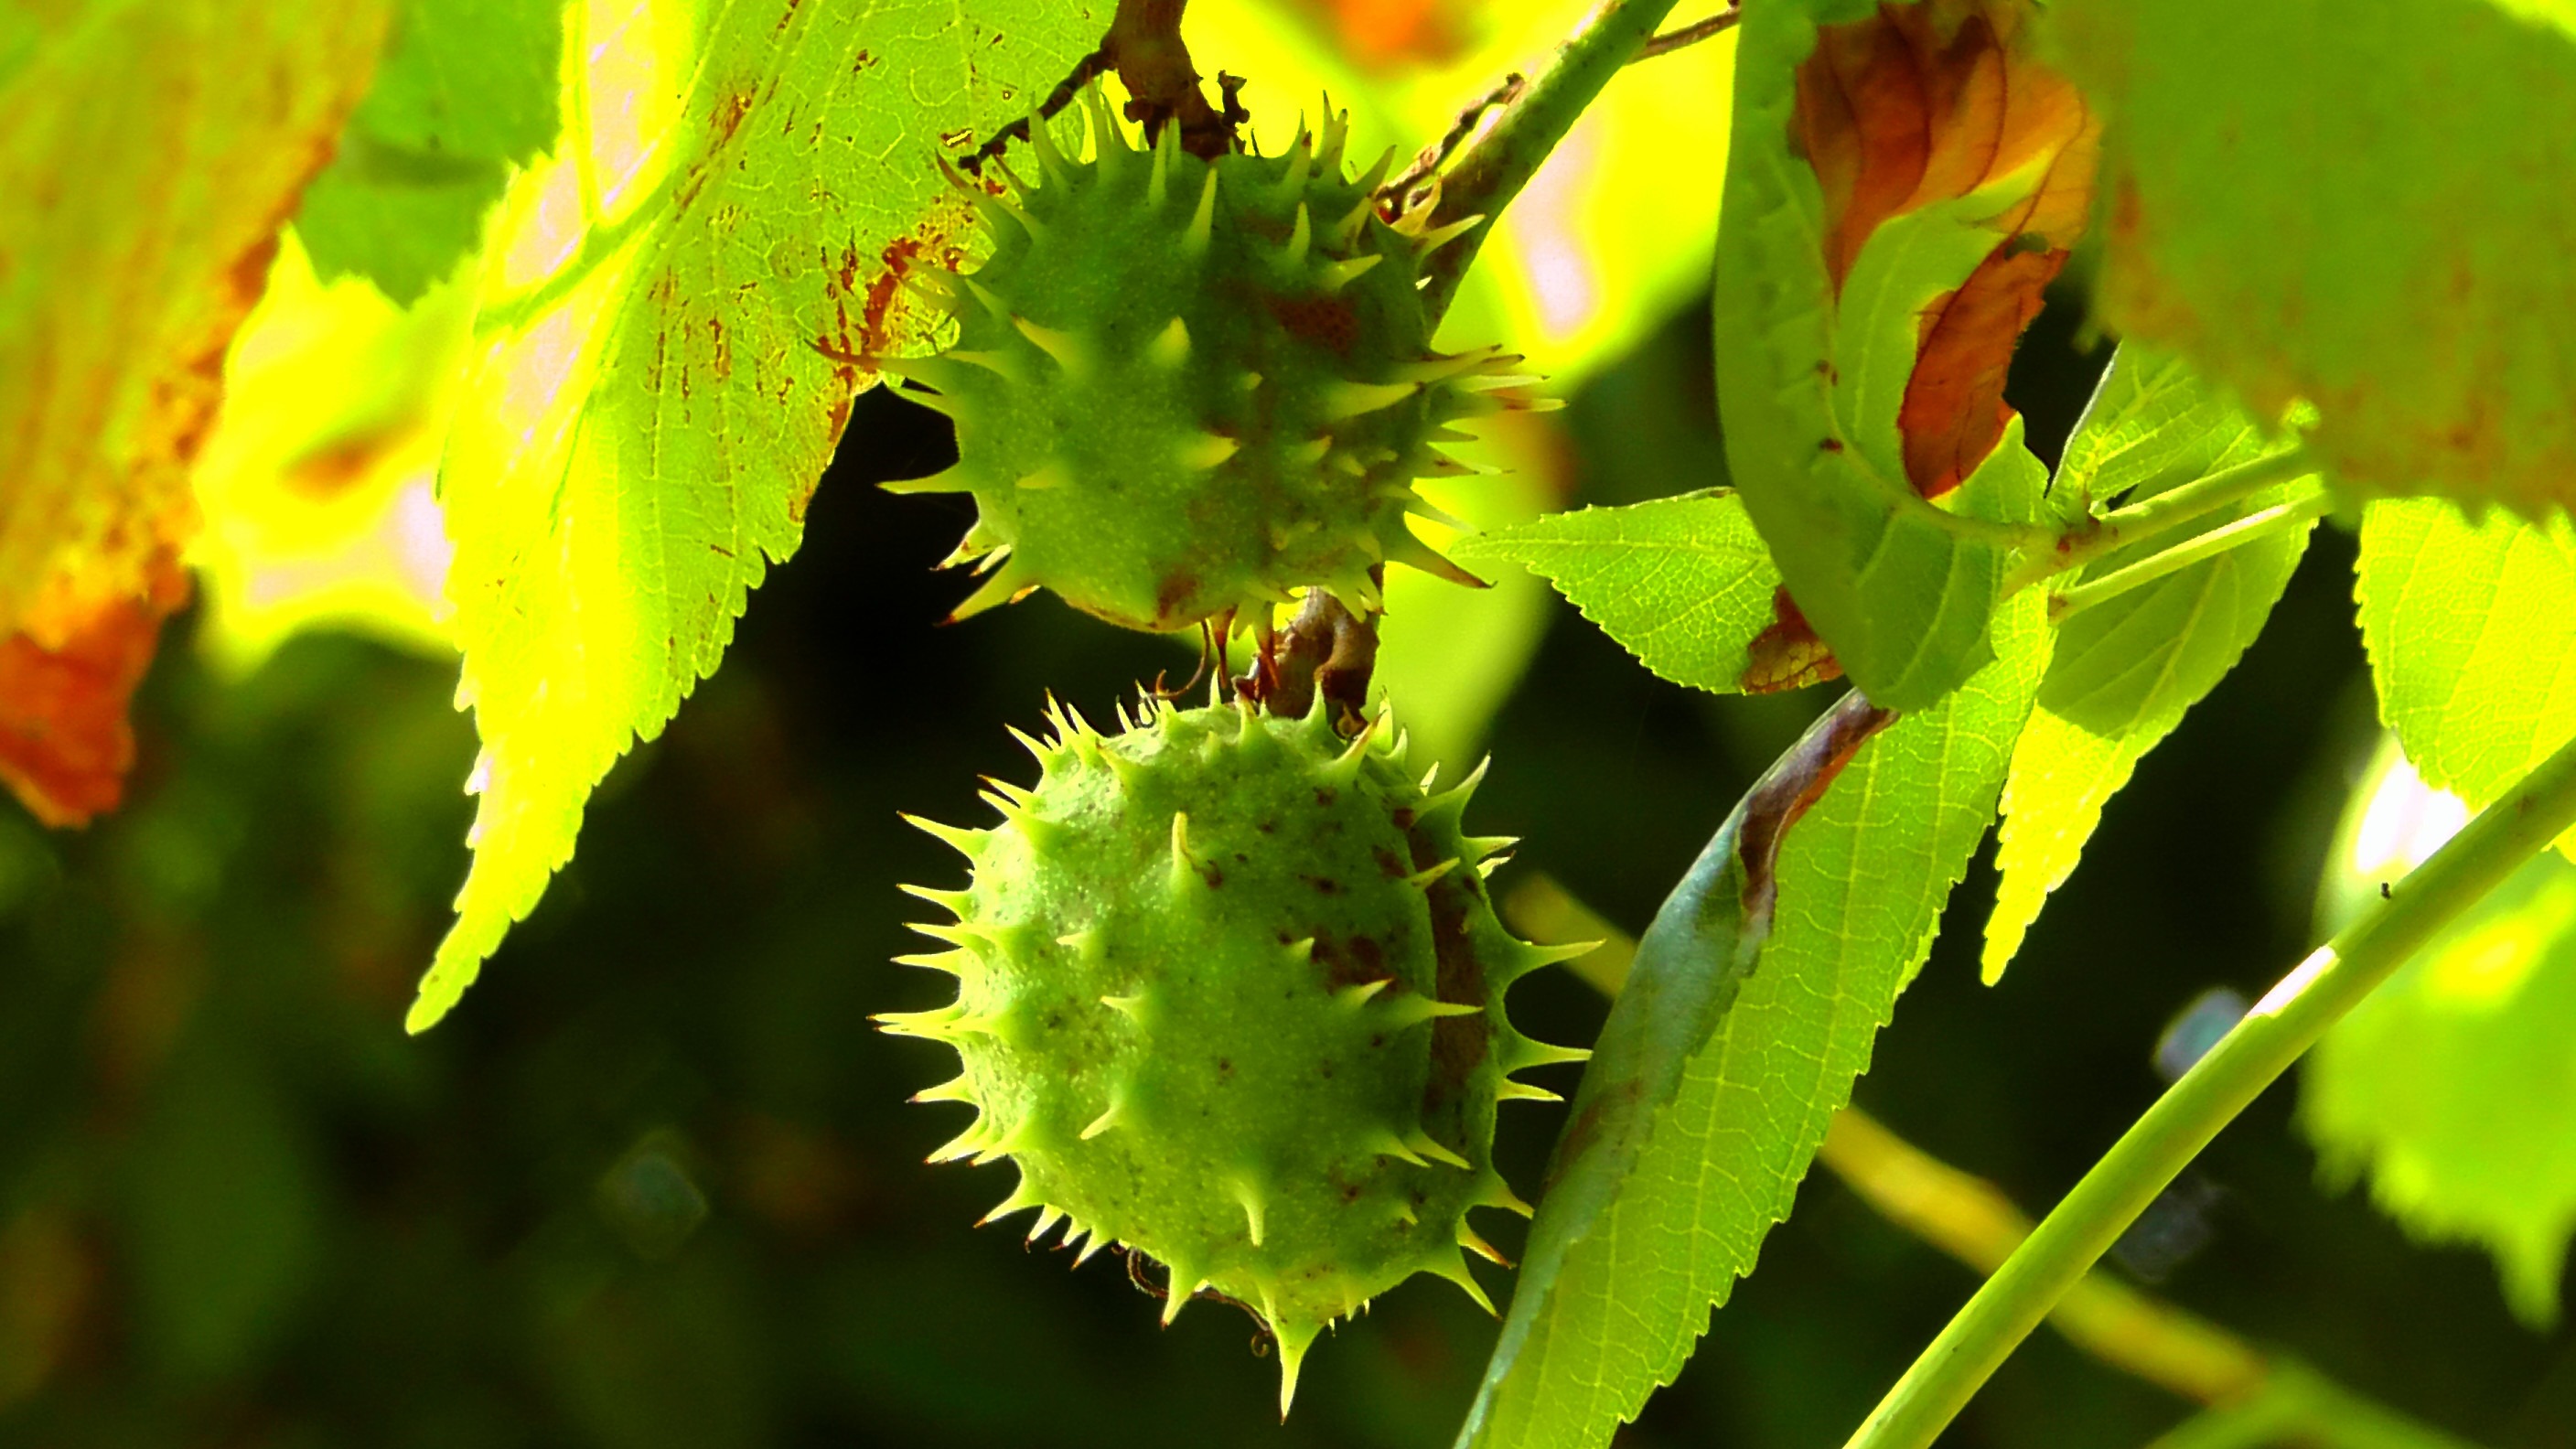
tree, nature, branch, plant, fruit, sunlight, leaf, flower, summer, green, produce, autumn, botany, flora, wildflower, close up, shrub, thorns, deciduous, tree fruit, chestnut, pointed, spur, macro photography, flowering plant, plant stem, woody plant, land plant